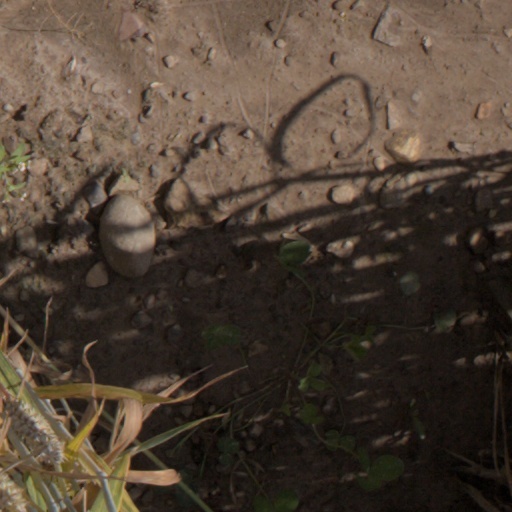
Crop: wheat